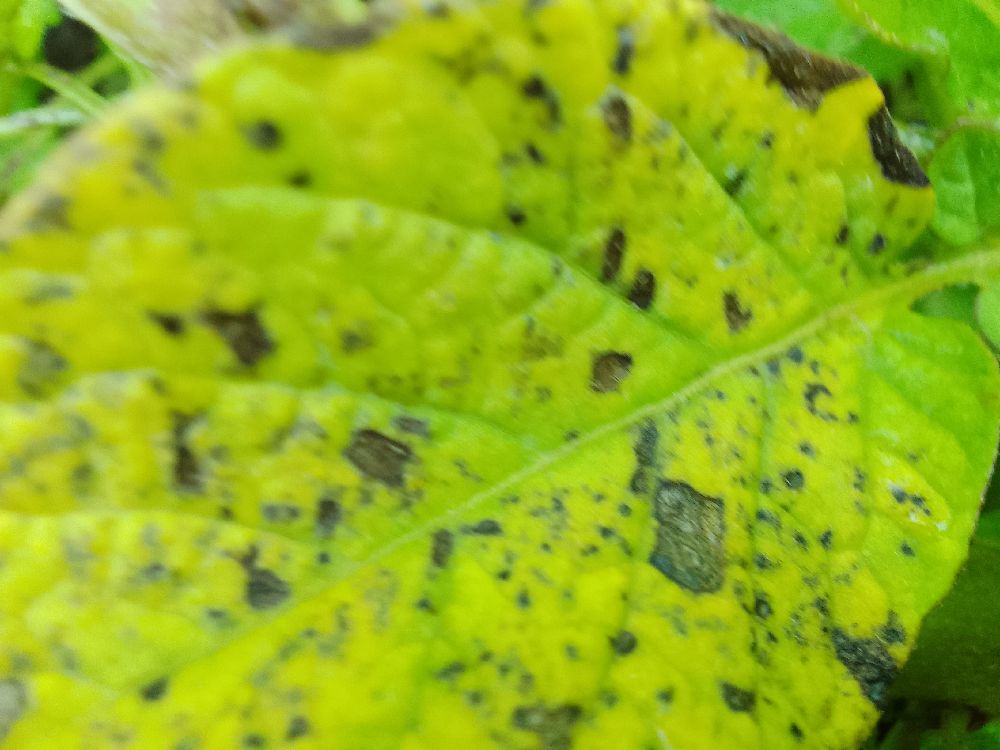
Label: Early blight